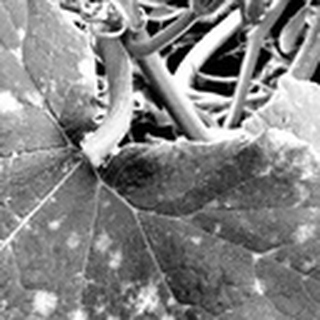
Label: cotton_powdery_mildew